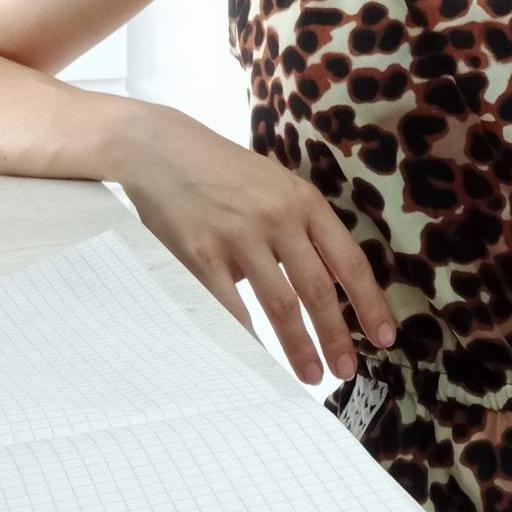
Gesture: no_gesture